Dreams in analytical psychology

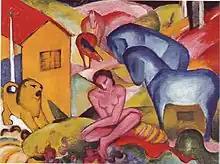
Franz Marc (1880-1916), "Der Traum".

This type of dream also has a more cultural influence. Marie Louise von Franz has studied the influence of great dreams on historical figures. In Rêves d'hier et d'aujourd'hui: de Thémistocle à Descartes et à C.G. Jung (1990), Jung's successor argues that certain scientific theories and worldviews have dream origins. This same interview was published in book form in 1987, with the same title. According to her, fairy tales are also dreams about an entire community, which have become narratives over time.